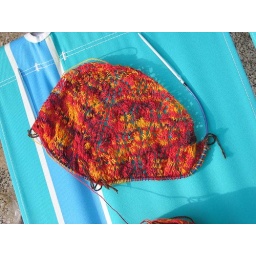
flower basket shawl in progess